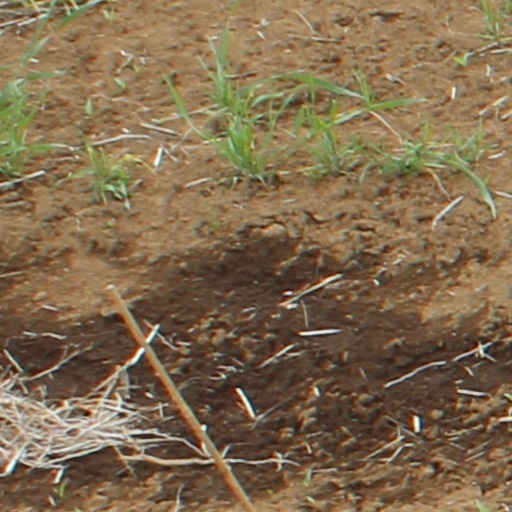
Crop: wheat